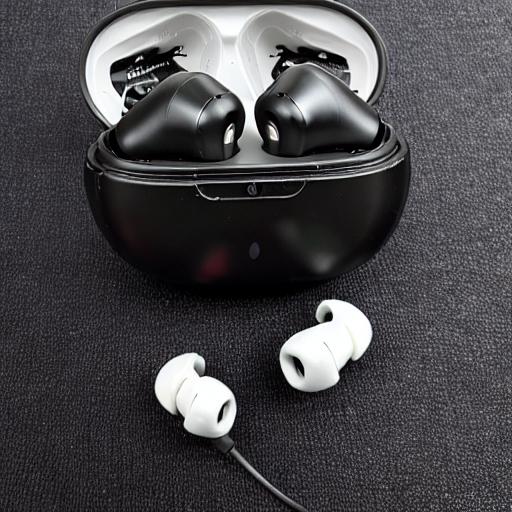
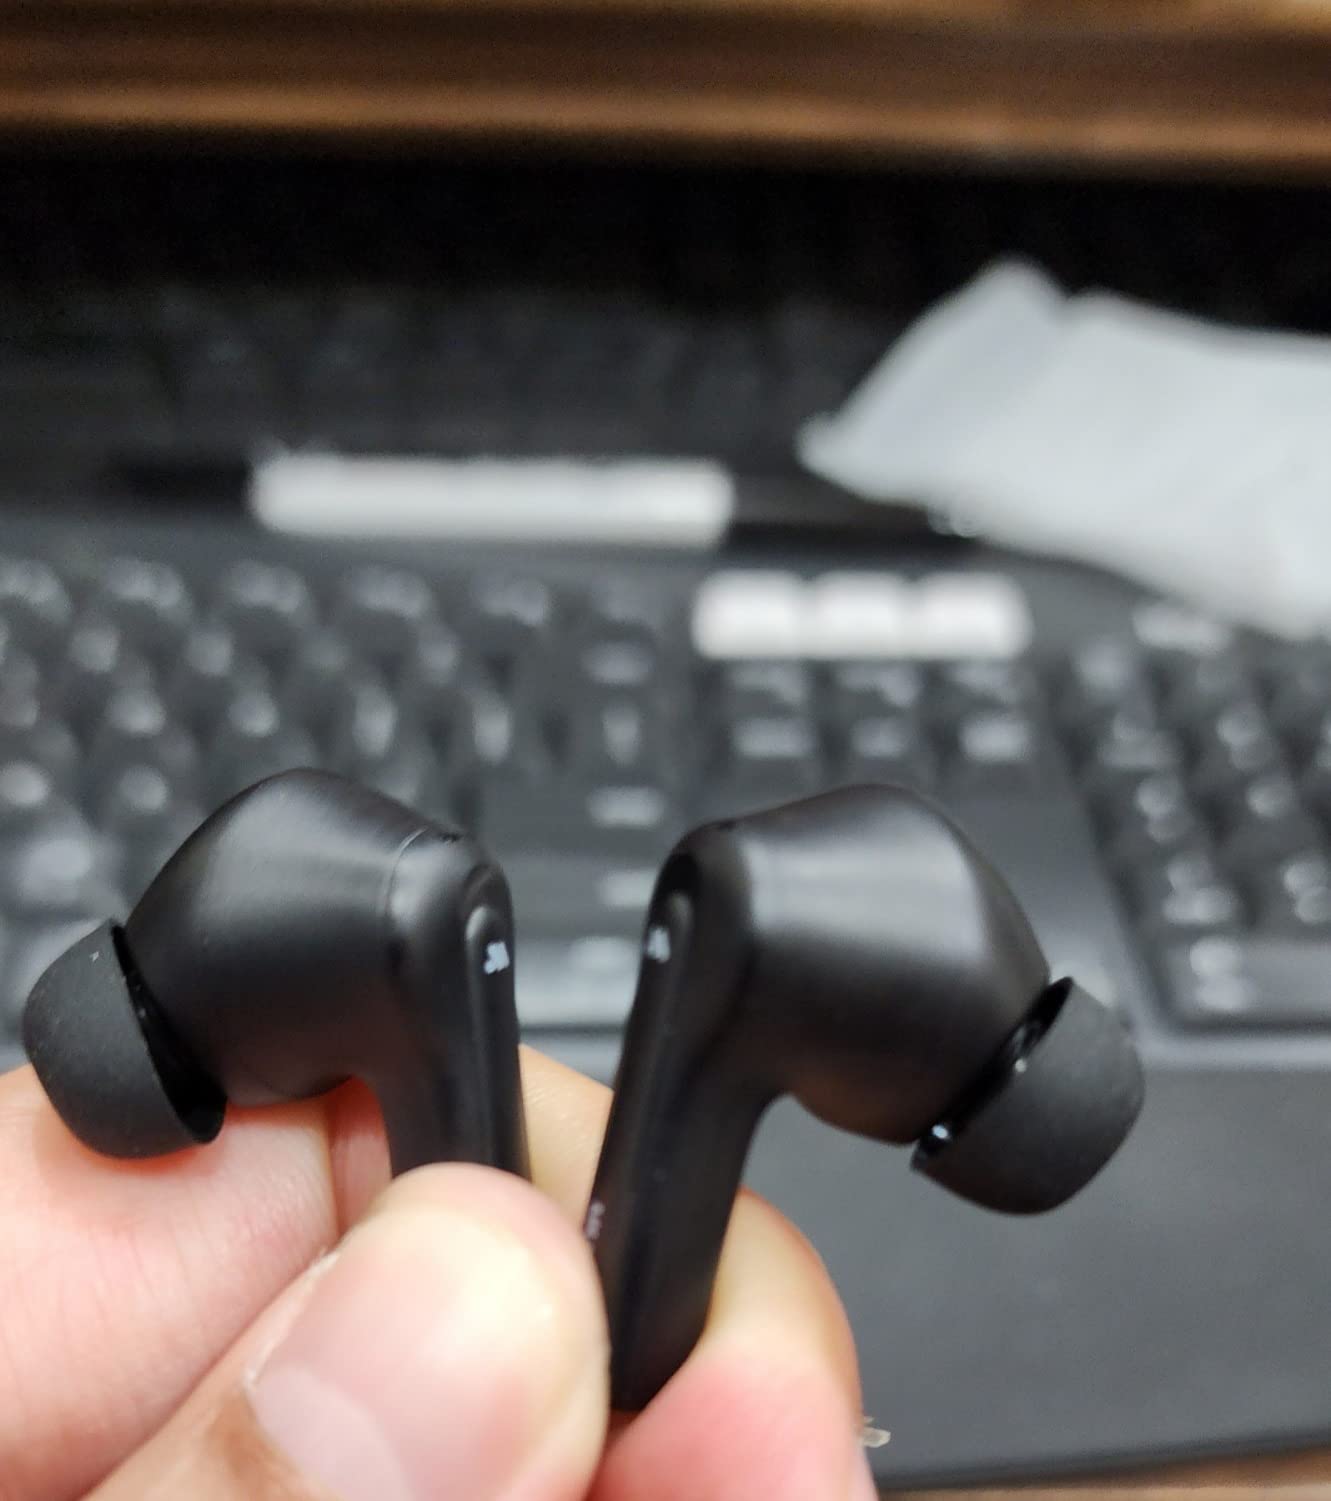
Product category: earbuds
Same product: no